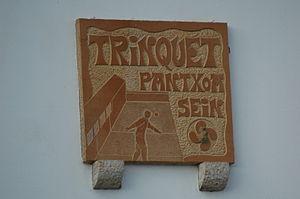
Ahetze est une commune française, située dans le département des Pyrénées-Atlantiques en région Nouvelle-Aquitaine.